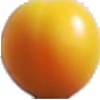
Label: cherry_wax_yellow